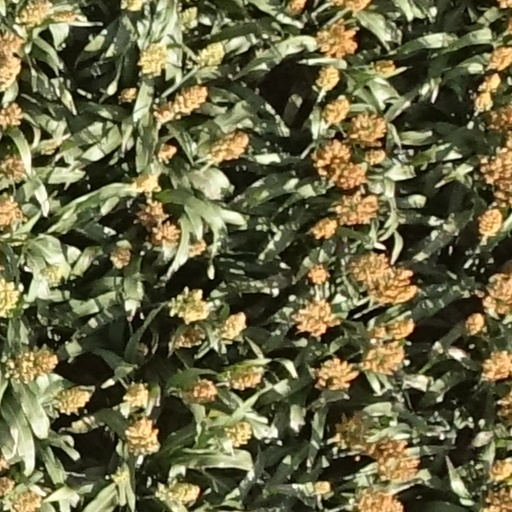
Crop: sorghum